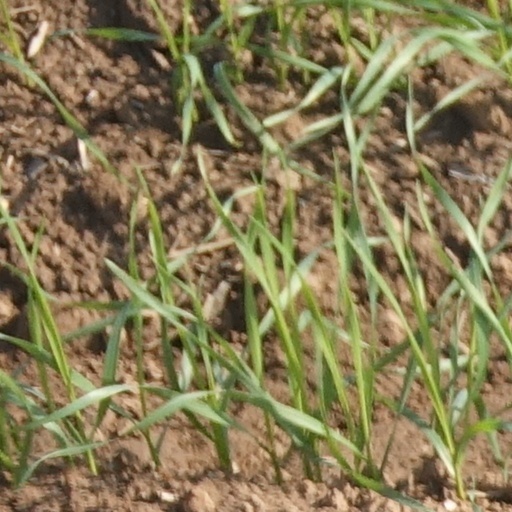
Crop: wheat